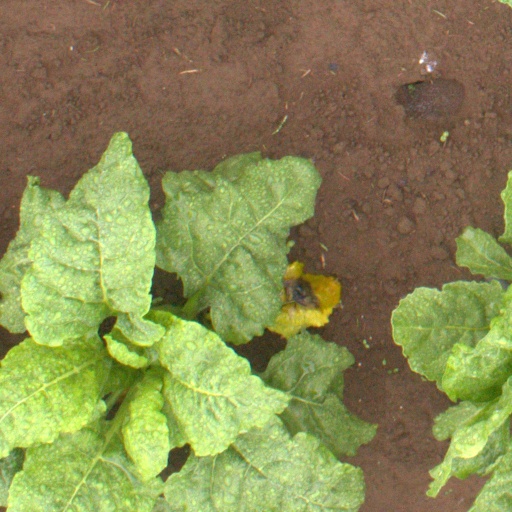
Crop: sugar beet